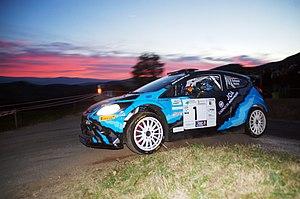
Victoire
David Salanon, né le 5 janvier 1974 dans la Loire, est un pilote de rallye français.